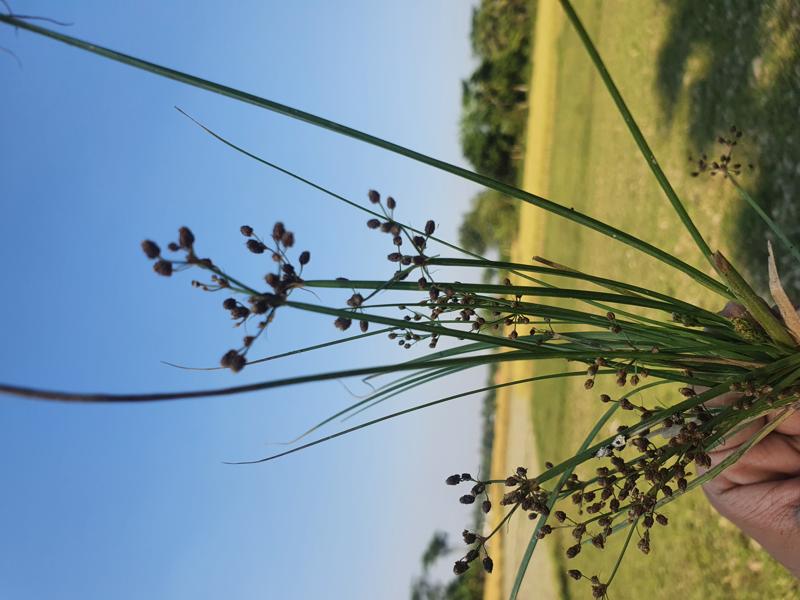
Weed species: Fimbristylis littoralis